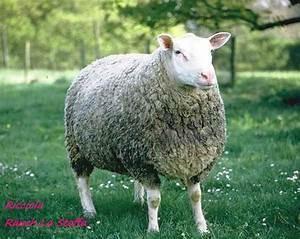
sheep